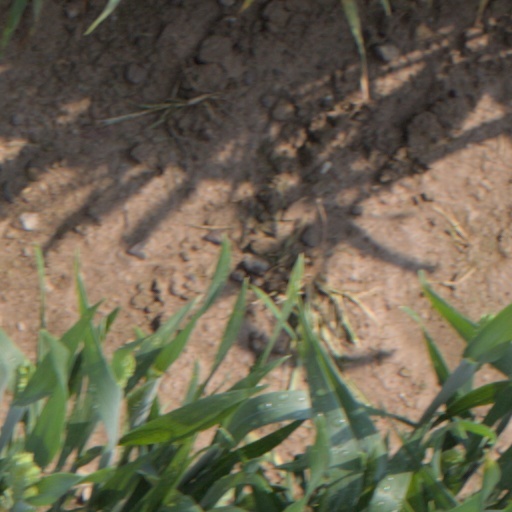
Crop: wheat